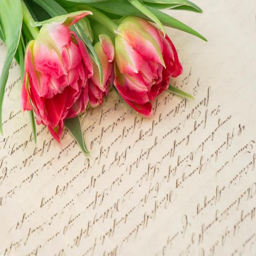
attitudes of a man in love silently